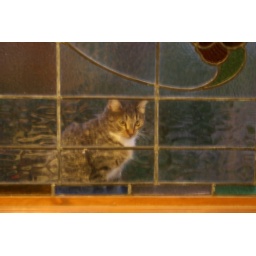
Our neighbor's cat, Bo, looking in our stained glass window